Henry Seely White

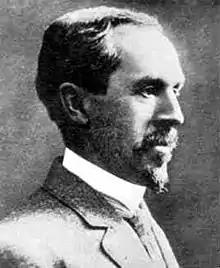

Henry Seely White (May 20, 1861 – May 20, 1943) was an American mathematician. He was born in Cazenovia, New York to parents Aaron White and Isadore Maria Haight. He matriculated at Wesleyan University in Connecticut and graduated with honors in 1882 at the age of twenty-one. White excelled at Wesleyan in astronomy, ethics, Latin, logic, mathematics, and philosophy. At the university, John Monroe Van Vleck taught White mathematics and astronomy. Later, Van Vleck persuaded White to continue to study mathematics at the graduate level. Subsequently, White studied at the University of Göttingen under Klein, and received his doctorate in 1891.